Post-tropical cyclone

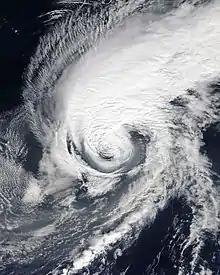
Hurricane Paulette becoming post-tropical on September 16, 2020.

Not all systems fall into the above two classes. According to the guideline, a system without frontal characteristics but with maximum winds above 34 knots may not be designated as a remnant low. It should be merely described as post-tropical. A few examples falling into this grey area are listed below.